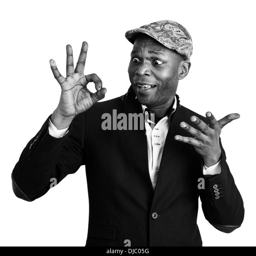
portrait of a young man